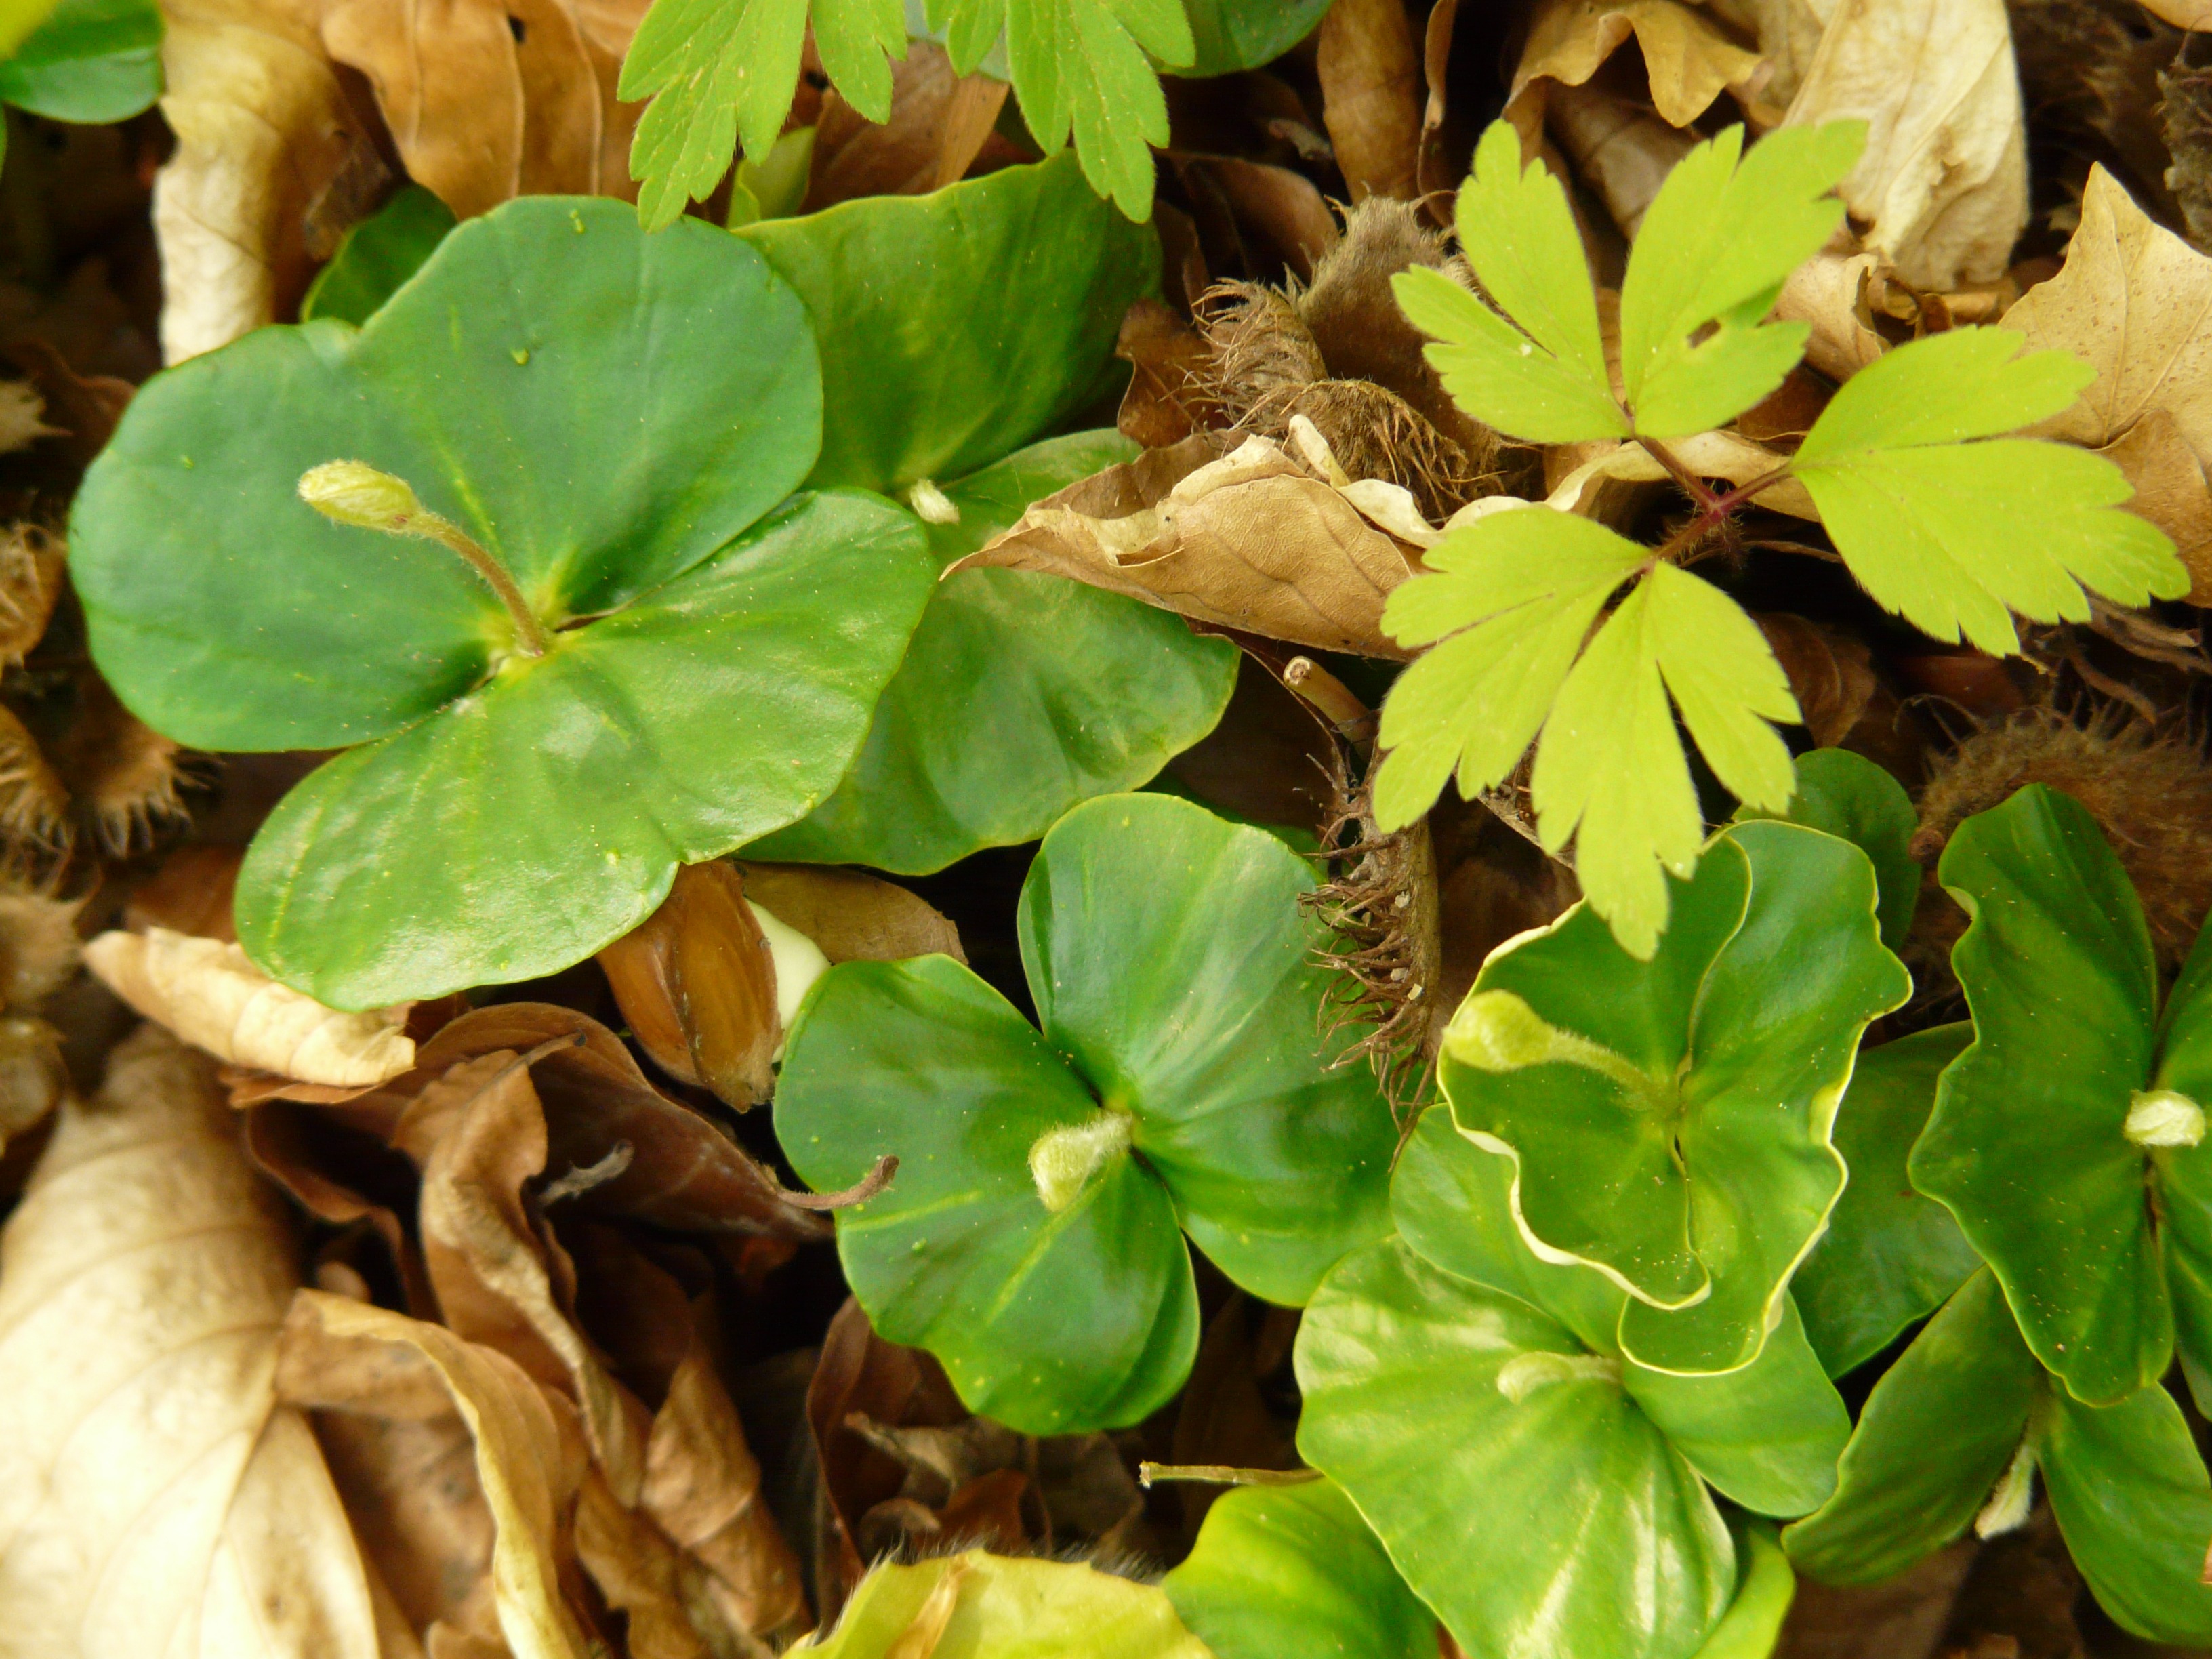
tree, book, growth, plant, leaf, flower, green, produce, botany, flora, wildflower, trees, forest floor, children, shrub, deciduous, beech, shoots, seedlings, flowering plant, fagus sylvatica, beech leaves, fagus, woody plant, land plant